Solaris Urbino 18 electric

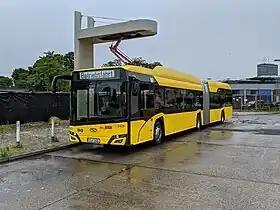
A Solaris Urbino 18 electric 4th generation of Berliner Verkehrsbetriebe

Solaris Urbino 18 electric (and the extended version Solaris Urbino 18,75 electric) is a low-floor, articulated city bus of the MEGA class, with an electric driveline, manufactured since 2014 by Polish producer Solaris Bus & Coach in Bolechowo-Osiedle near Poznań. It is a member of the Solaris Urbino city bus family.